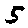
Label: 5